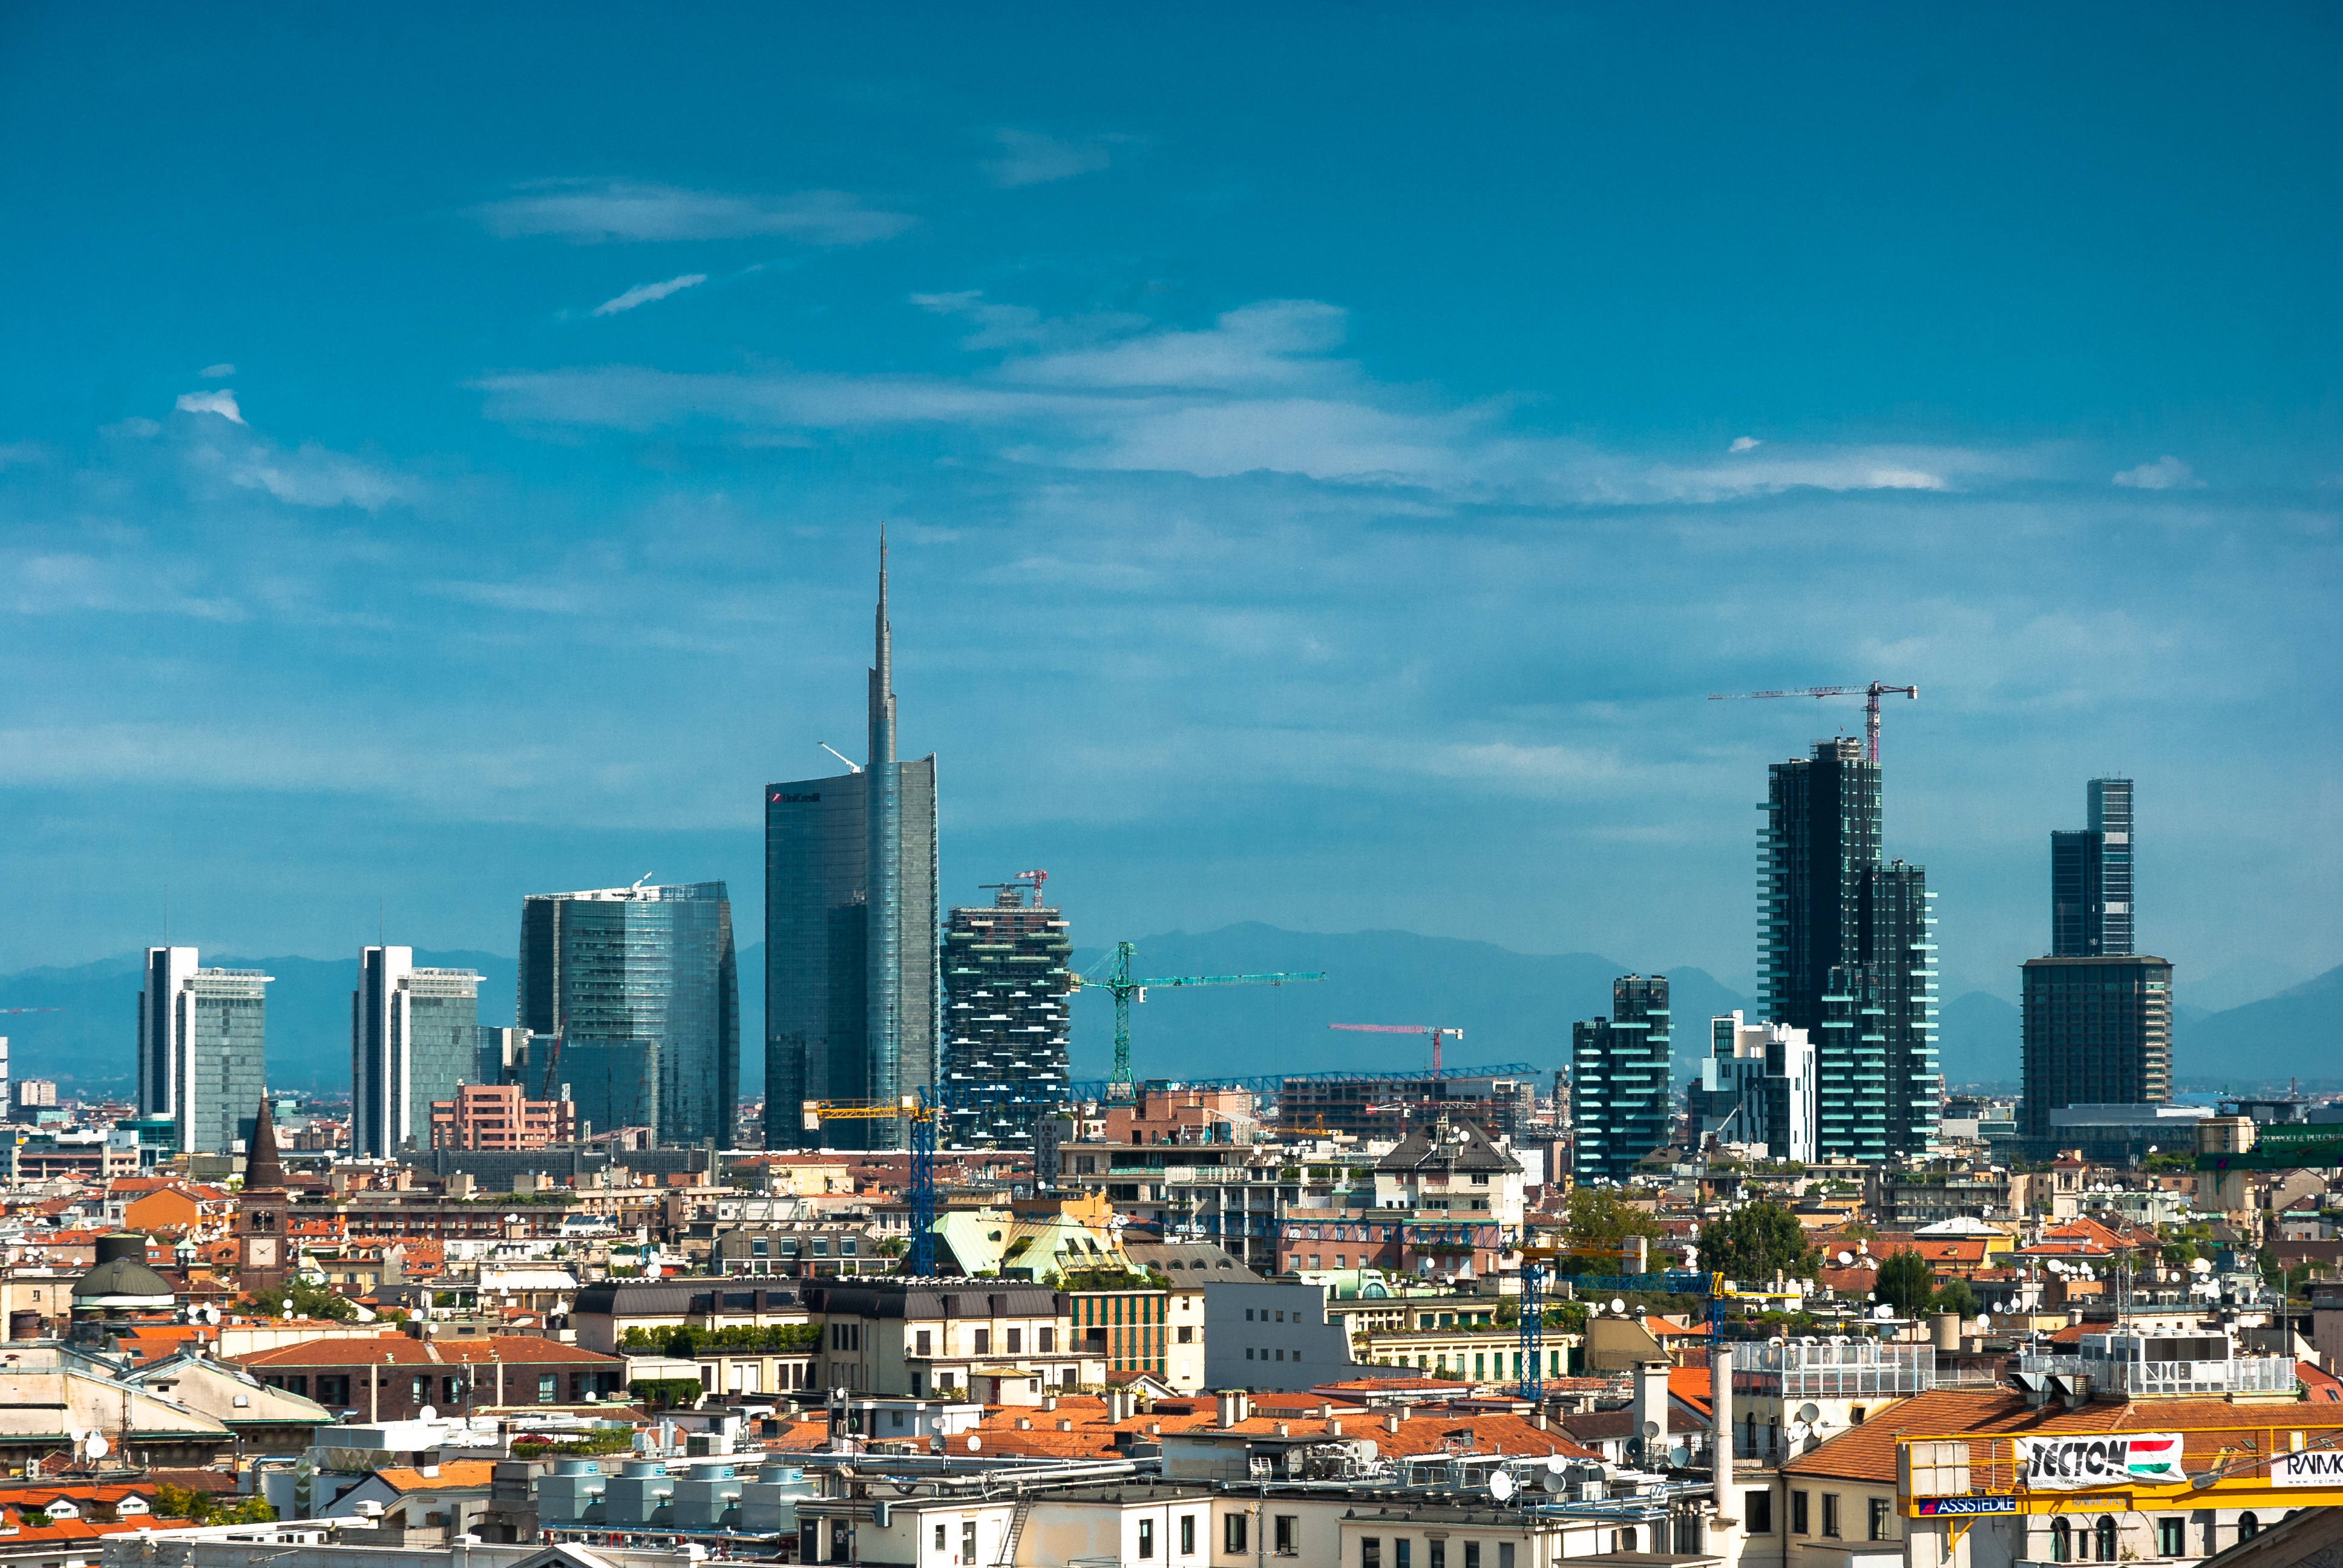
landscape, nature, horizon, cloud, sky, skyline, view, building, city, skyscraper, cityscape, downtown, summer, daytime, suburb, tower, weather, holiday, landmark, blue, tourism, heat, tower block, clouds, holidays, milan, the sun, metropolis, condominium, the stones, bird's eye view, urban area, residential area, metropolitan area